2001 FIA Sportscar Championship Spa

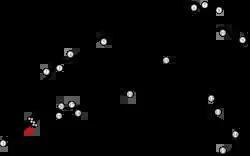
Layout of the Circuit de Spa-Francorchamps (1995–2003)

The 2001 FIA Sportscar Championship Spa was the third race for the 2001 FIA Sportscar Championship season held at Circuit de Spa-Francorchamps and ran a distance of two hours and thirty minutes. It took place on May 13, 2001.